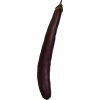
Label: Eggplant long 1